Chen Cheng

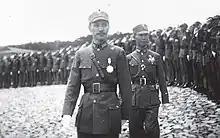
Chen Cheng (right) inspecting troops with Chiang Kai Shek

During the Battle of Shanghai, he was one of the top military assistants of Chiang Kai Shek. It was his idea to seek a decisive action in Southern China, rather than confronting the Japanese in Northern China, where Nationalist troops were in poor condition and lacked transporting vehicles. After the fall of Shanghai and of Nanjing, Chen moved to Hubei to command the Battle of Wuhan in 1938. Wuhan was the provisional headquarters of the Chinese Army. The Japanese, however, managed, despite heavy losses to defeat the Chinese and captured Wuhan on October 25, 1938.